Describe the emotion expressed in this image:  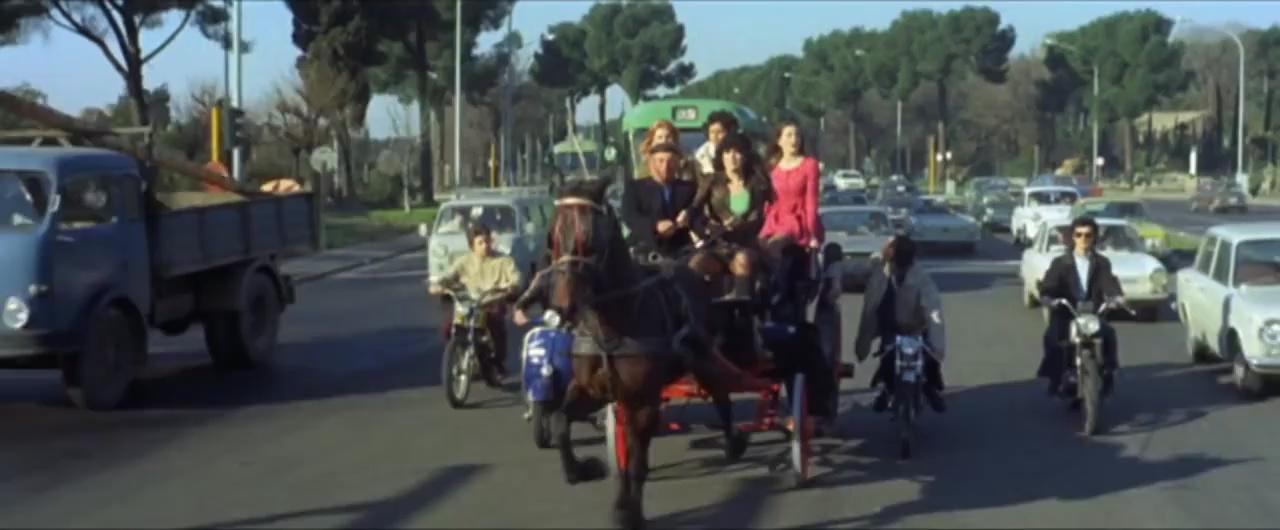
This person displays Fear, valence and arousal with high intensity.